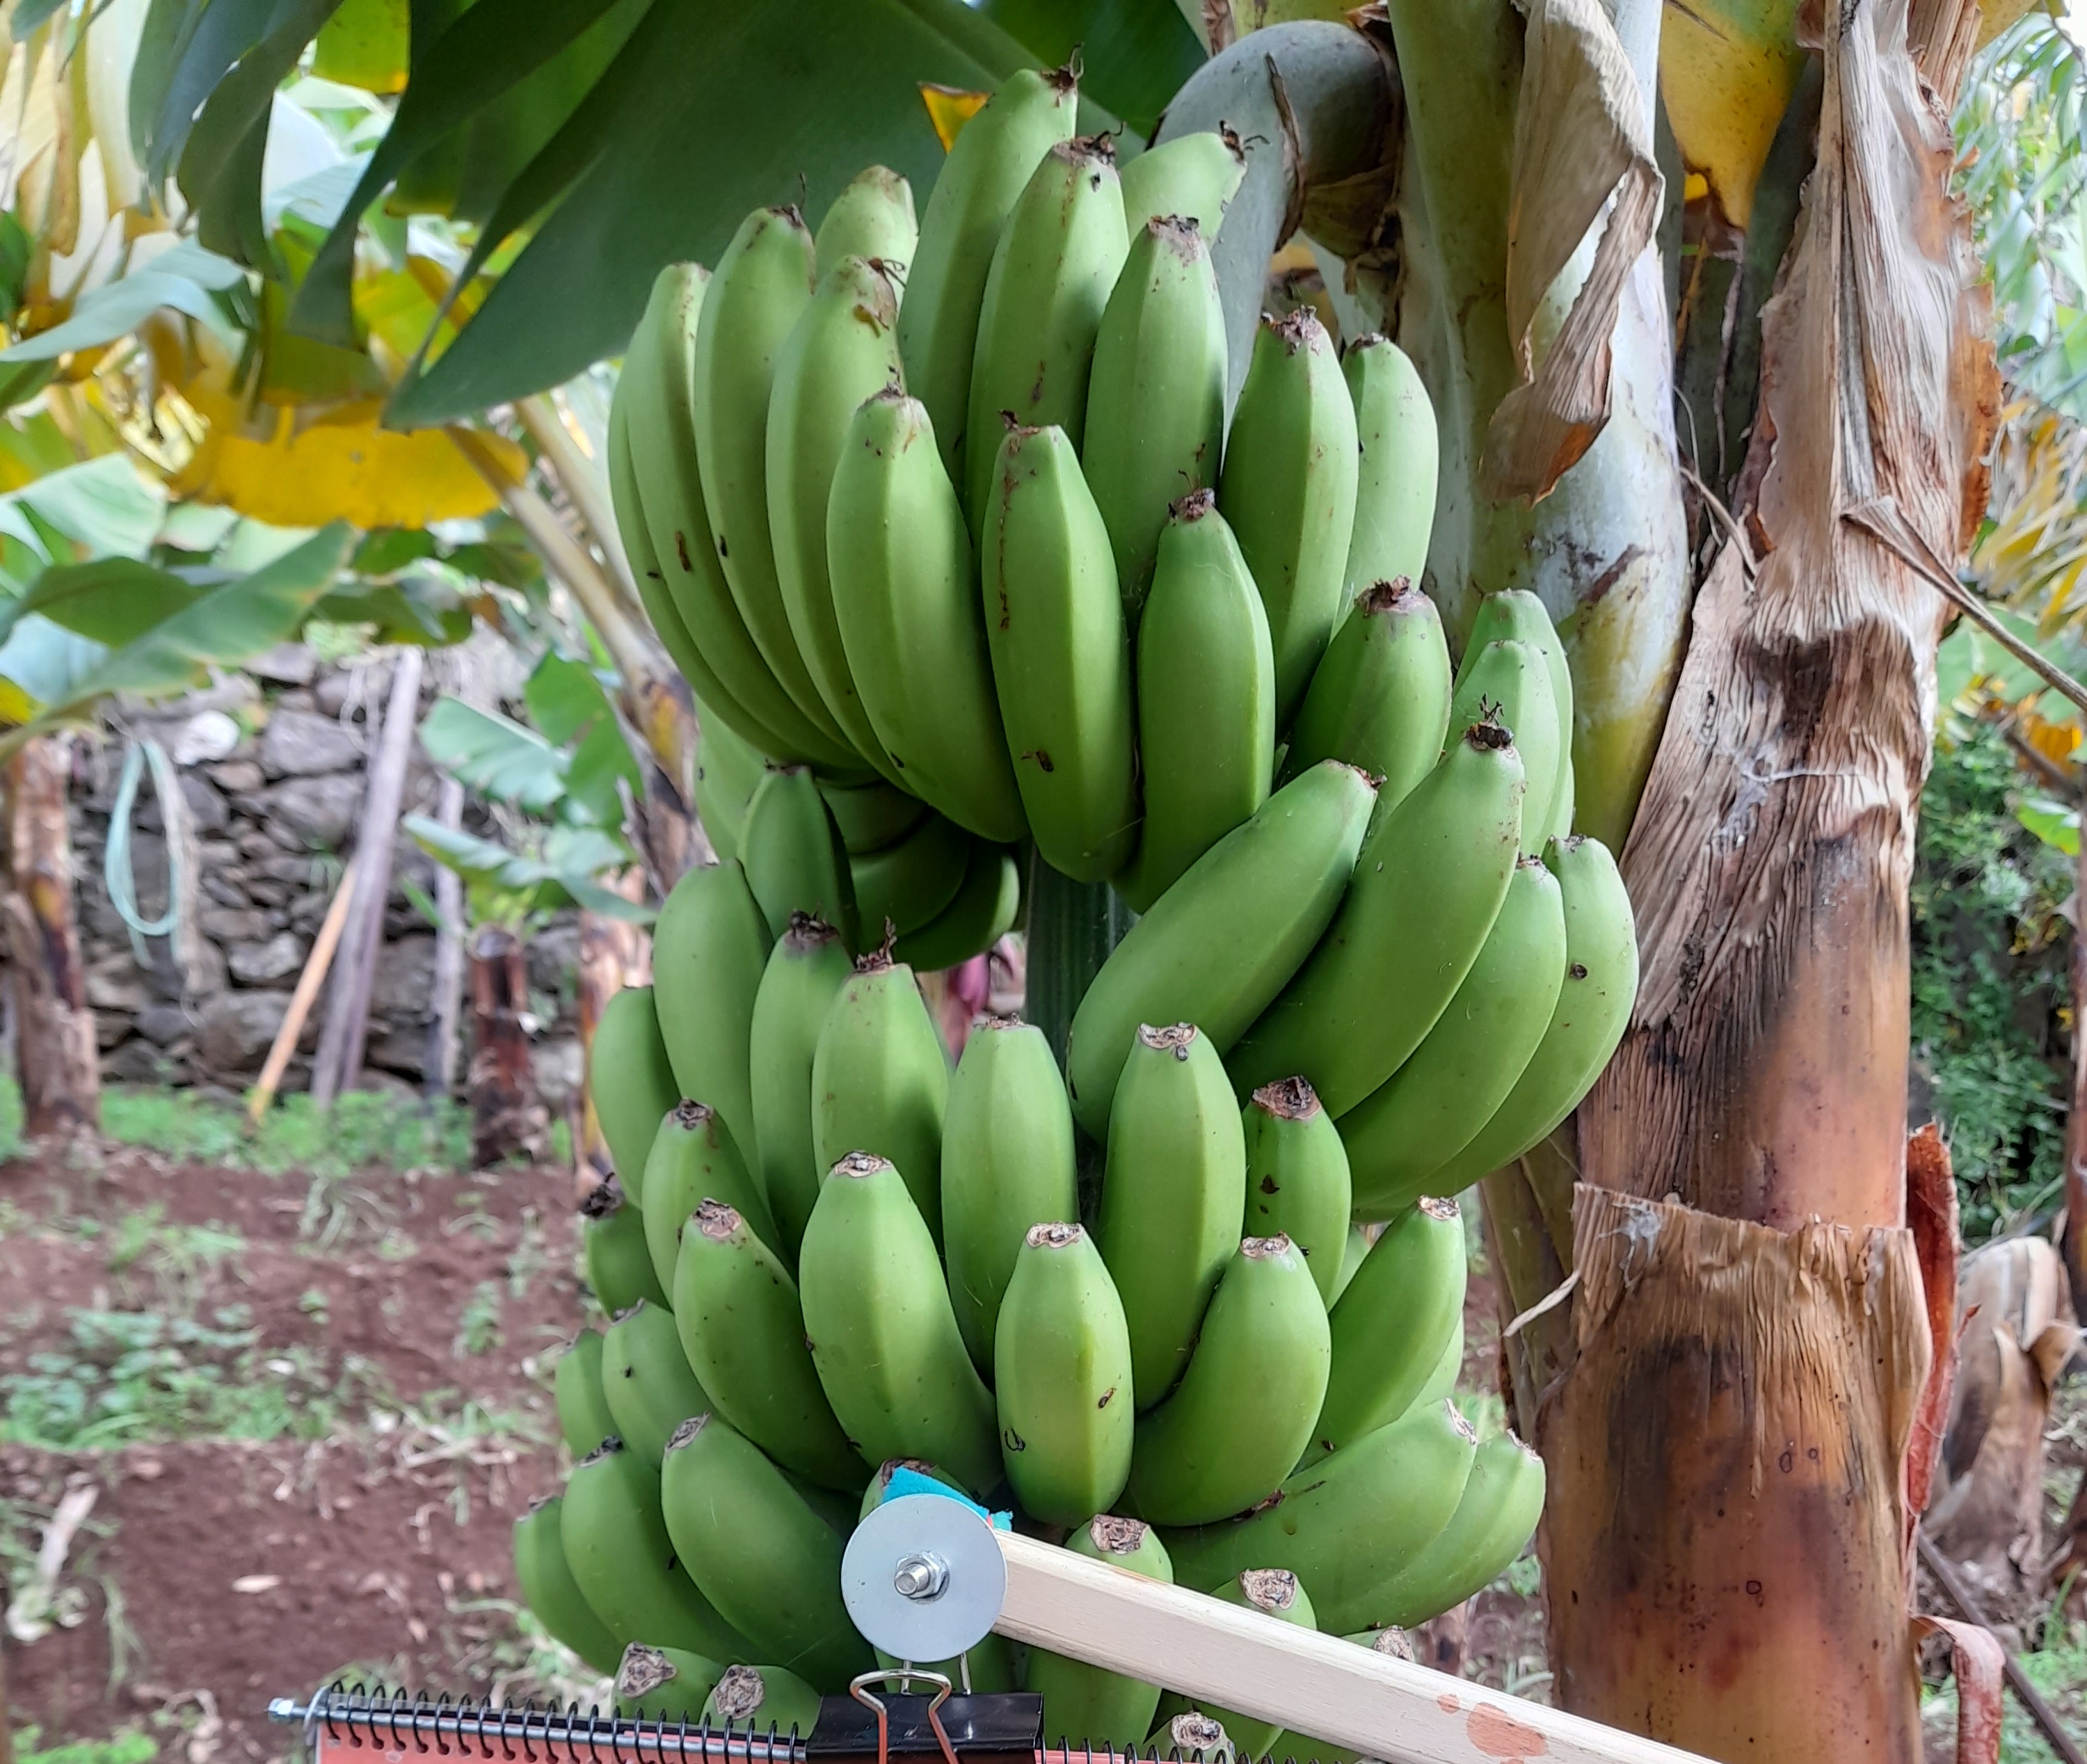
Label: Cut